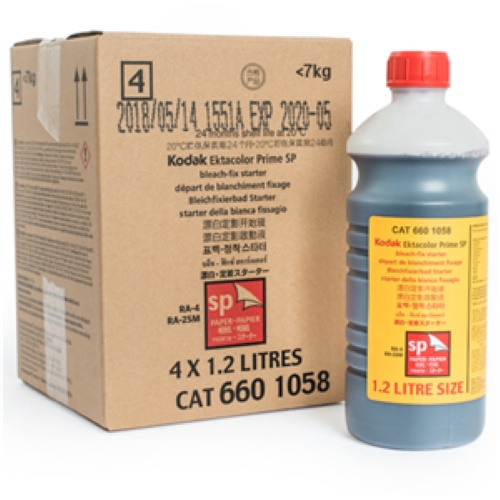
Kodak Ektacolor Bleach Fix Starter 1.2L (Box of 4)
Elevate your photography with Kodak Ektacolor Bleach Fix Starter 1.2L (Box of 4). Specifically designed for professional labs and dedicated enthusiasts, this bleach fix solution is essential for achieving vibrant and accurate color prints. Each bottle contains high-quality formula that effectively removes unexposed silver halides, ensuring superior image longevity and clarity. Compatible with both Ektacolor and color negative films, this starter kit is perfect for those who demand precision in their photographic processing. The 1.2L volume is ideal for batch processing, making it economical for high-volume users. With a box of 4, you can enjoy extended use, reducing the need for frequent repurchasing. Choose Kodak Ektacolor Bleach Fix for reliable performance that brings your images to life. Perfect for professional photographers and enthusiasts alike, this product helps transform your darkroom experience into a streamlined process, enhancing efficiency while maintaining outstanding results. Kodak Ektacolor Bleach Fix Starter 1.2L (Box of 4) Kodak Ektacolor Bleach Fix Starter 1.2L (Box of 4) FEATURES: SPECIFICATIONS:
Brand: DOVE ELECTRONICS
Category: Cameras & Optics > Photography > Darkroom > Photographic Chemicals > Hypo Clearing Agents